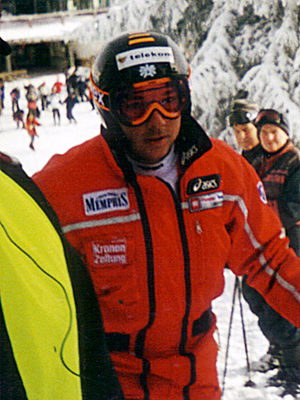
Fritz Strobl
Fritz Strobl
Fritz Strobl er en østrigsk skiløber, der indenfor de alpine discipliner har vundet adskillige World Cup-løb, samt et verdensmesterskab, og en OL-guldmedalje.